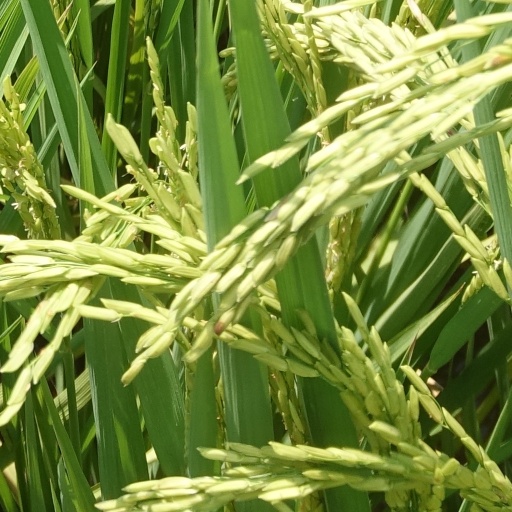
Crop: rice